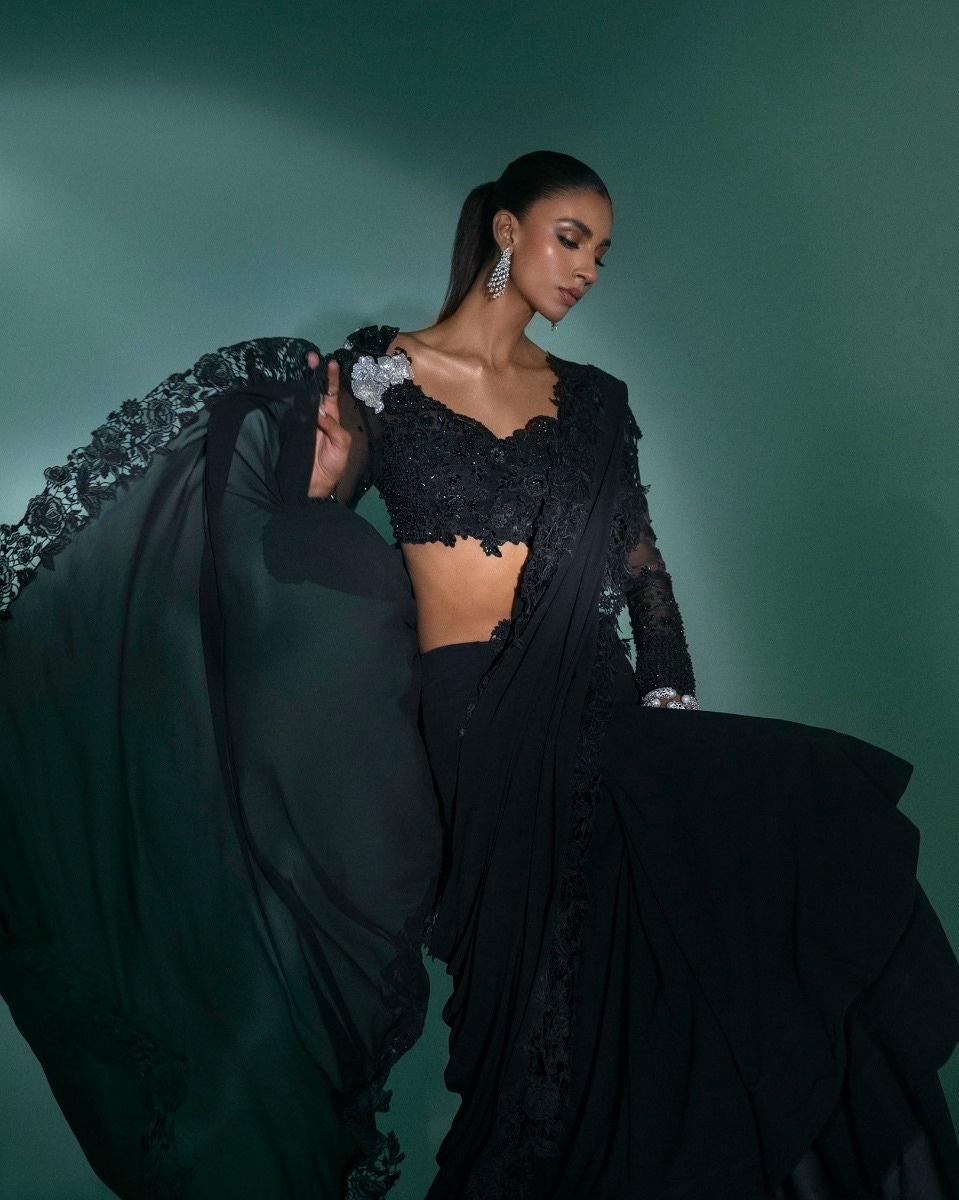
black lace chiffon saree